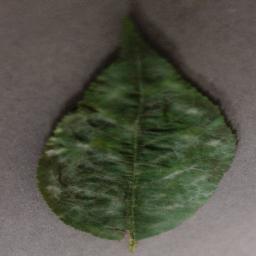
Label: Cherry___Powdery_mildew